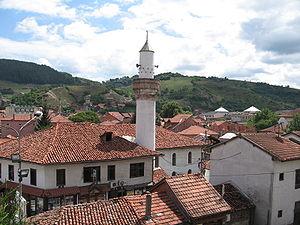
Les monts Zlatar sont une chaîne de montagnes située dans la région du Sandžak, au sud-ouest de la Serbie et à l'extrême nord du Monténégro. Ils font partie des Alpes dinariques. Le point culminant du massif est le mont Krstača, pic principal du Hum, qui s'élève à 1 755 m.
Novi Pazar, « le nouveau marché », est une ville de Serbie qui fait partie du district de Raška. Au recensement de 2011, la ville intra muros comptait 60 638 habitants et son territoire métropolitain, appelé Ville de Novi Pazar, 92 766.